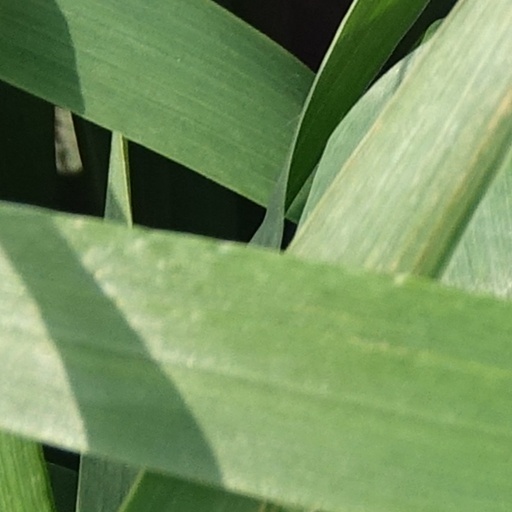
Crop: wheat